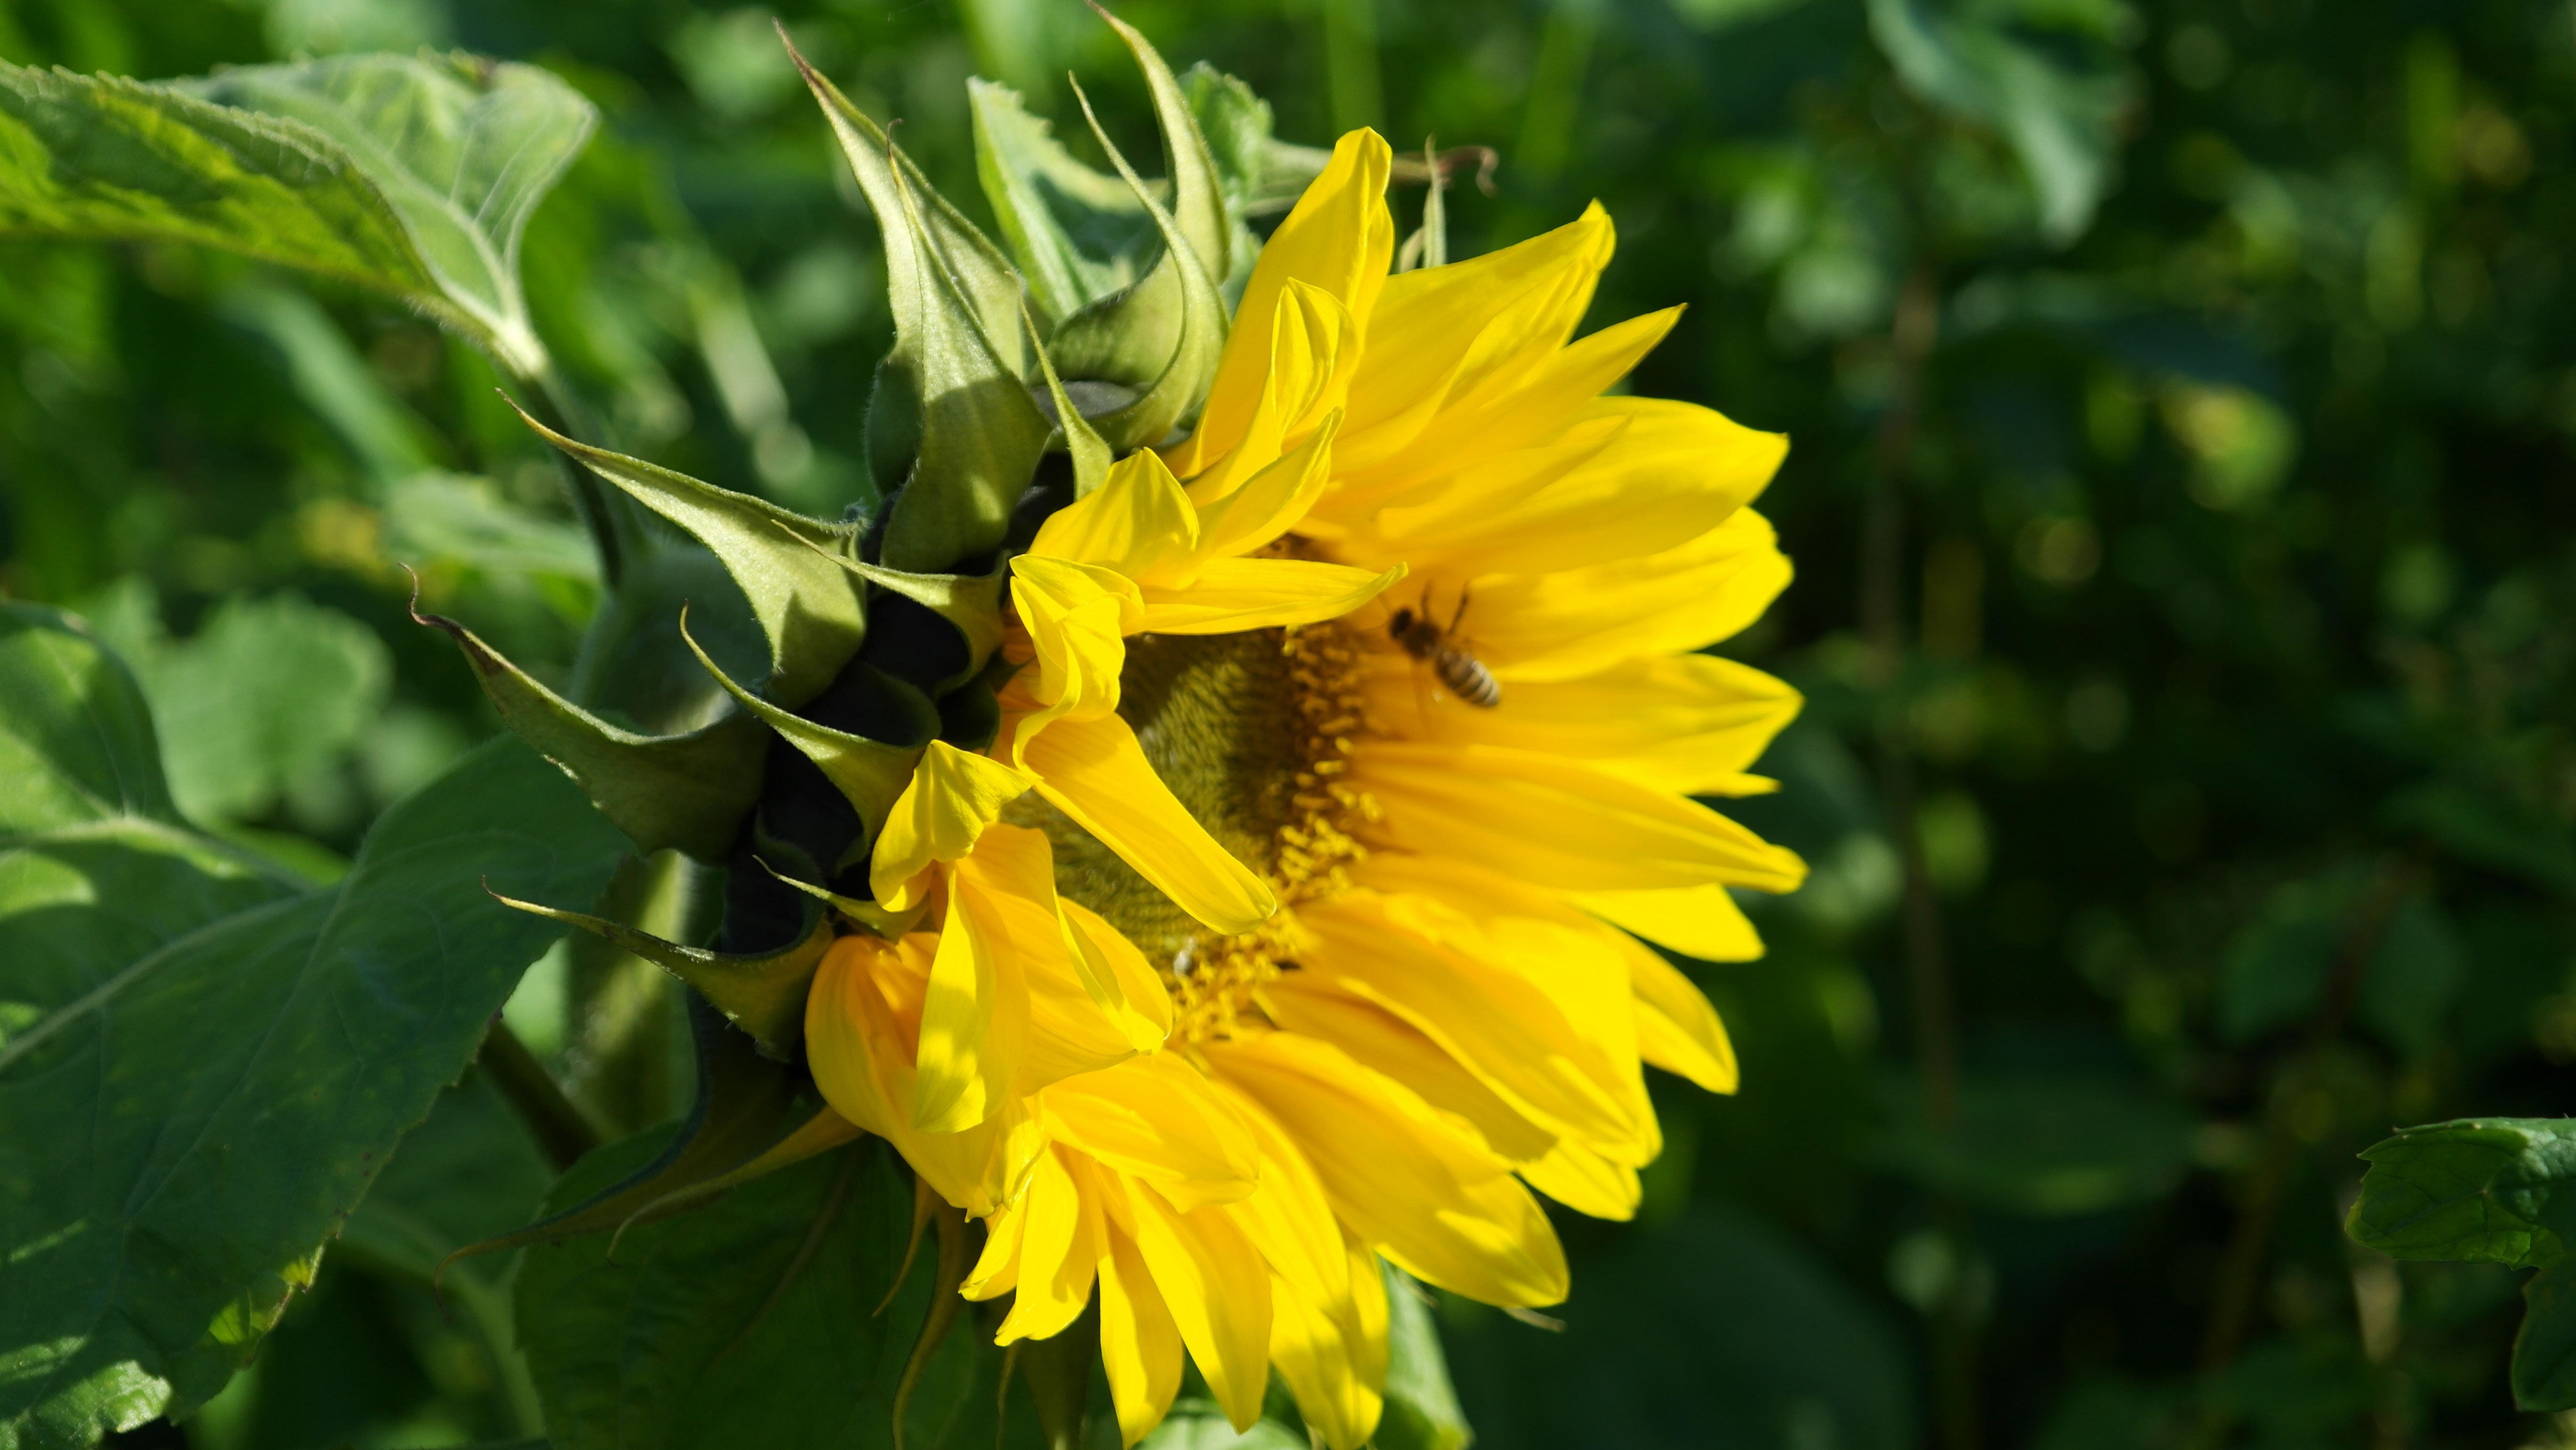
nature, plant, sun, field, meadow, flower, petal, summer, green, botany, yellow, flora, sunflower, wildflower, flowers, seeds, helianthus, sun flower, nectar, macro photography, flowering plant, daisy family, annual plant, plant stem, land plant